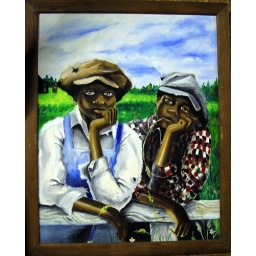
painting of african american boys by fence